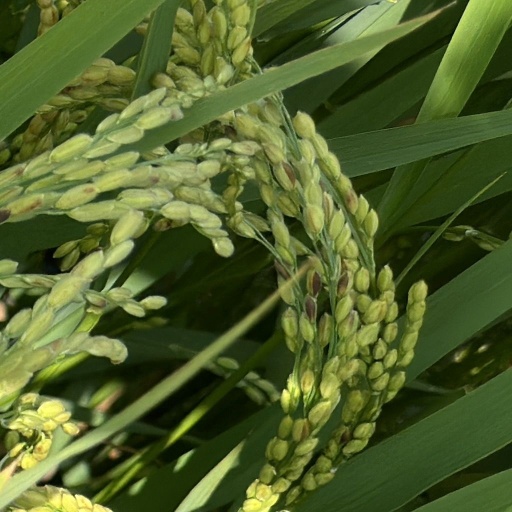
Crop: rice